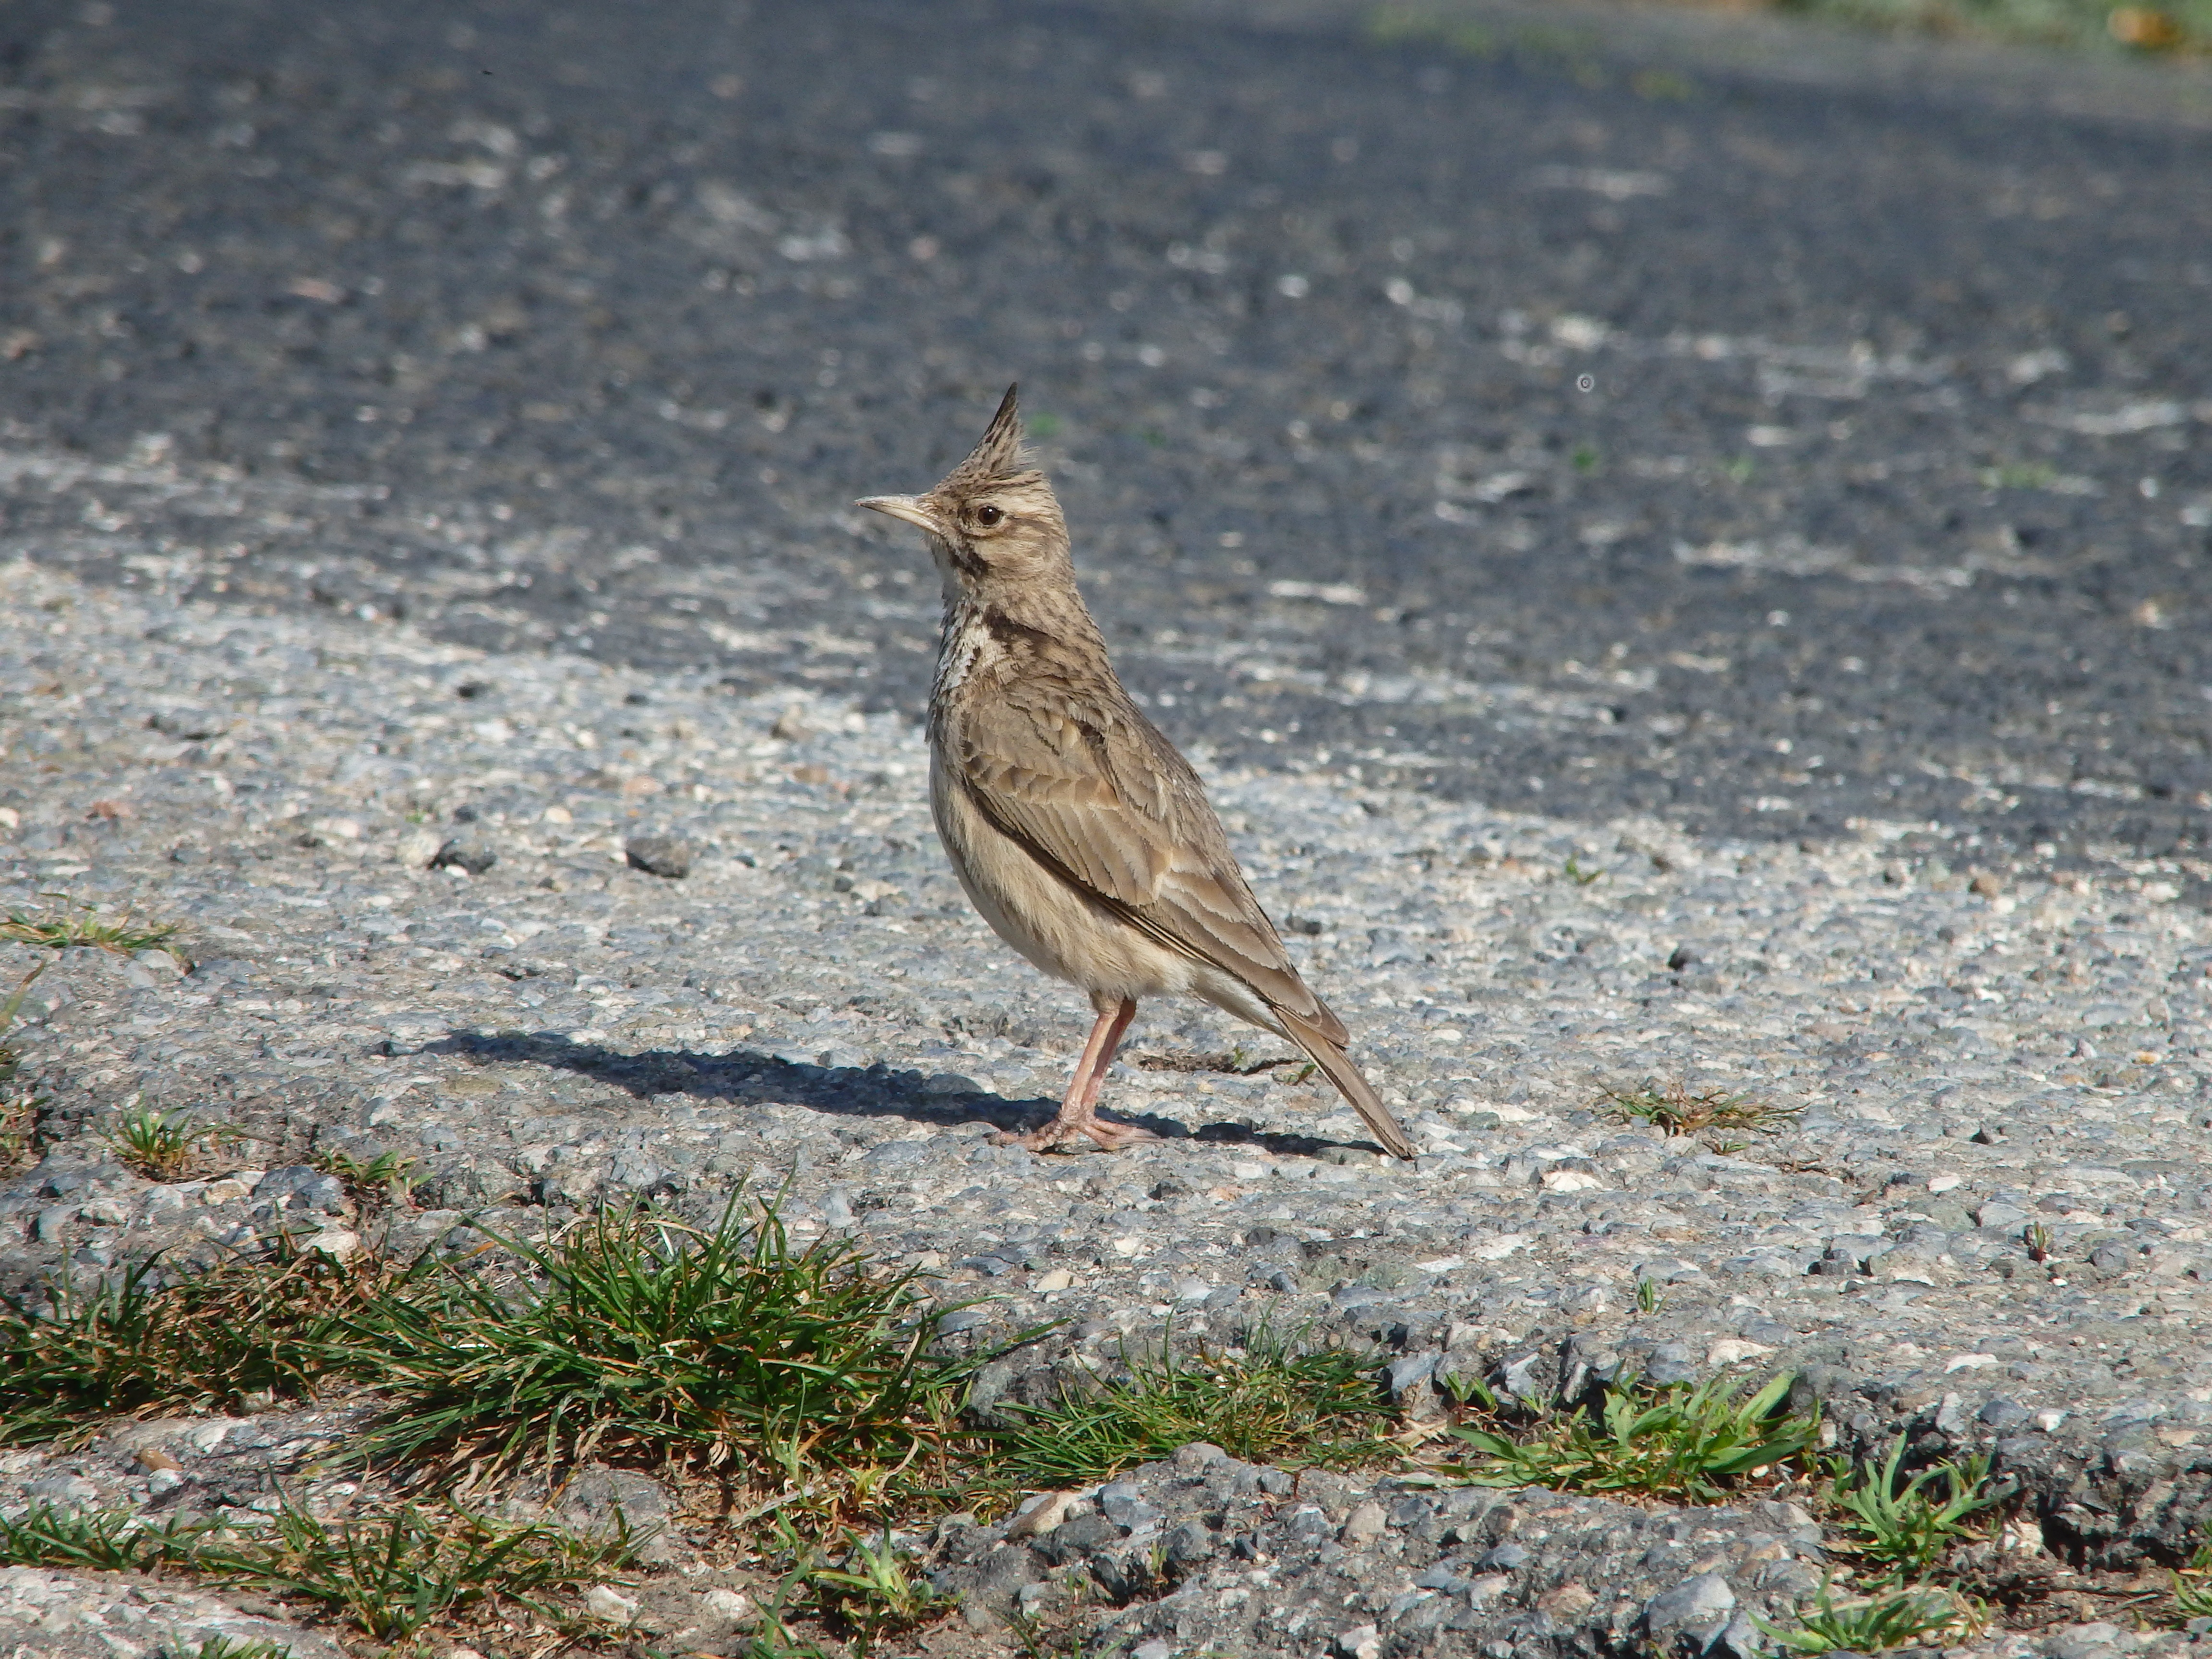
nature, bird, animal, wildlife, wild, fauna, sing, vertebrate, sparrow, crested, wren, lark, old world flycatcher, perching bird